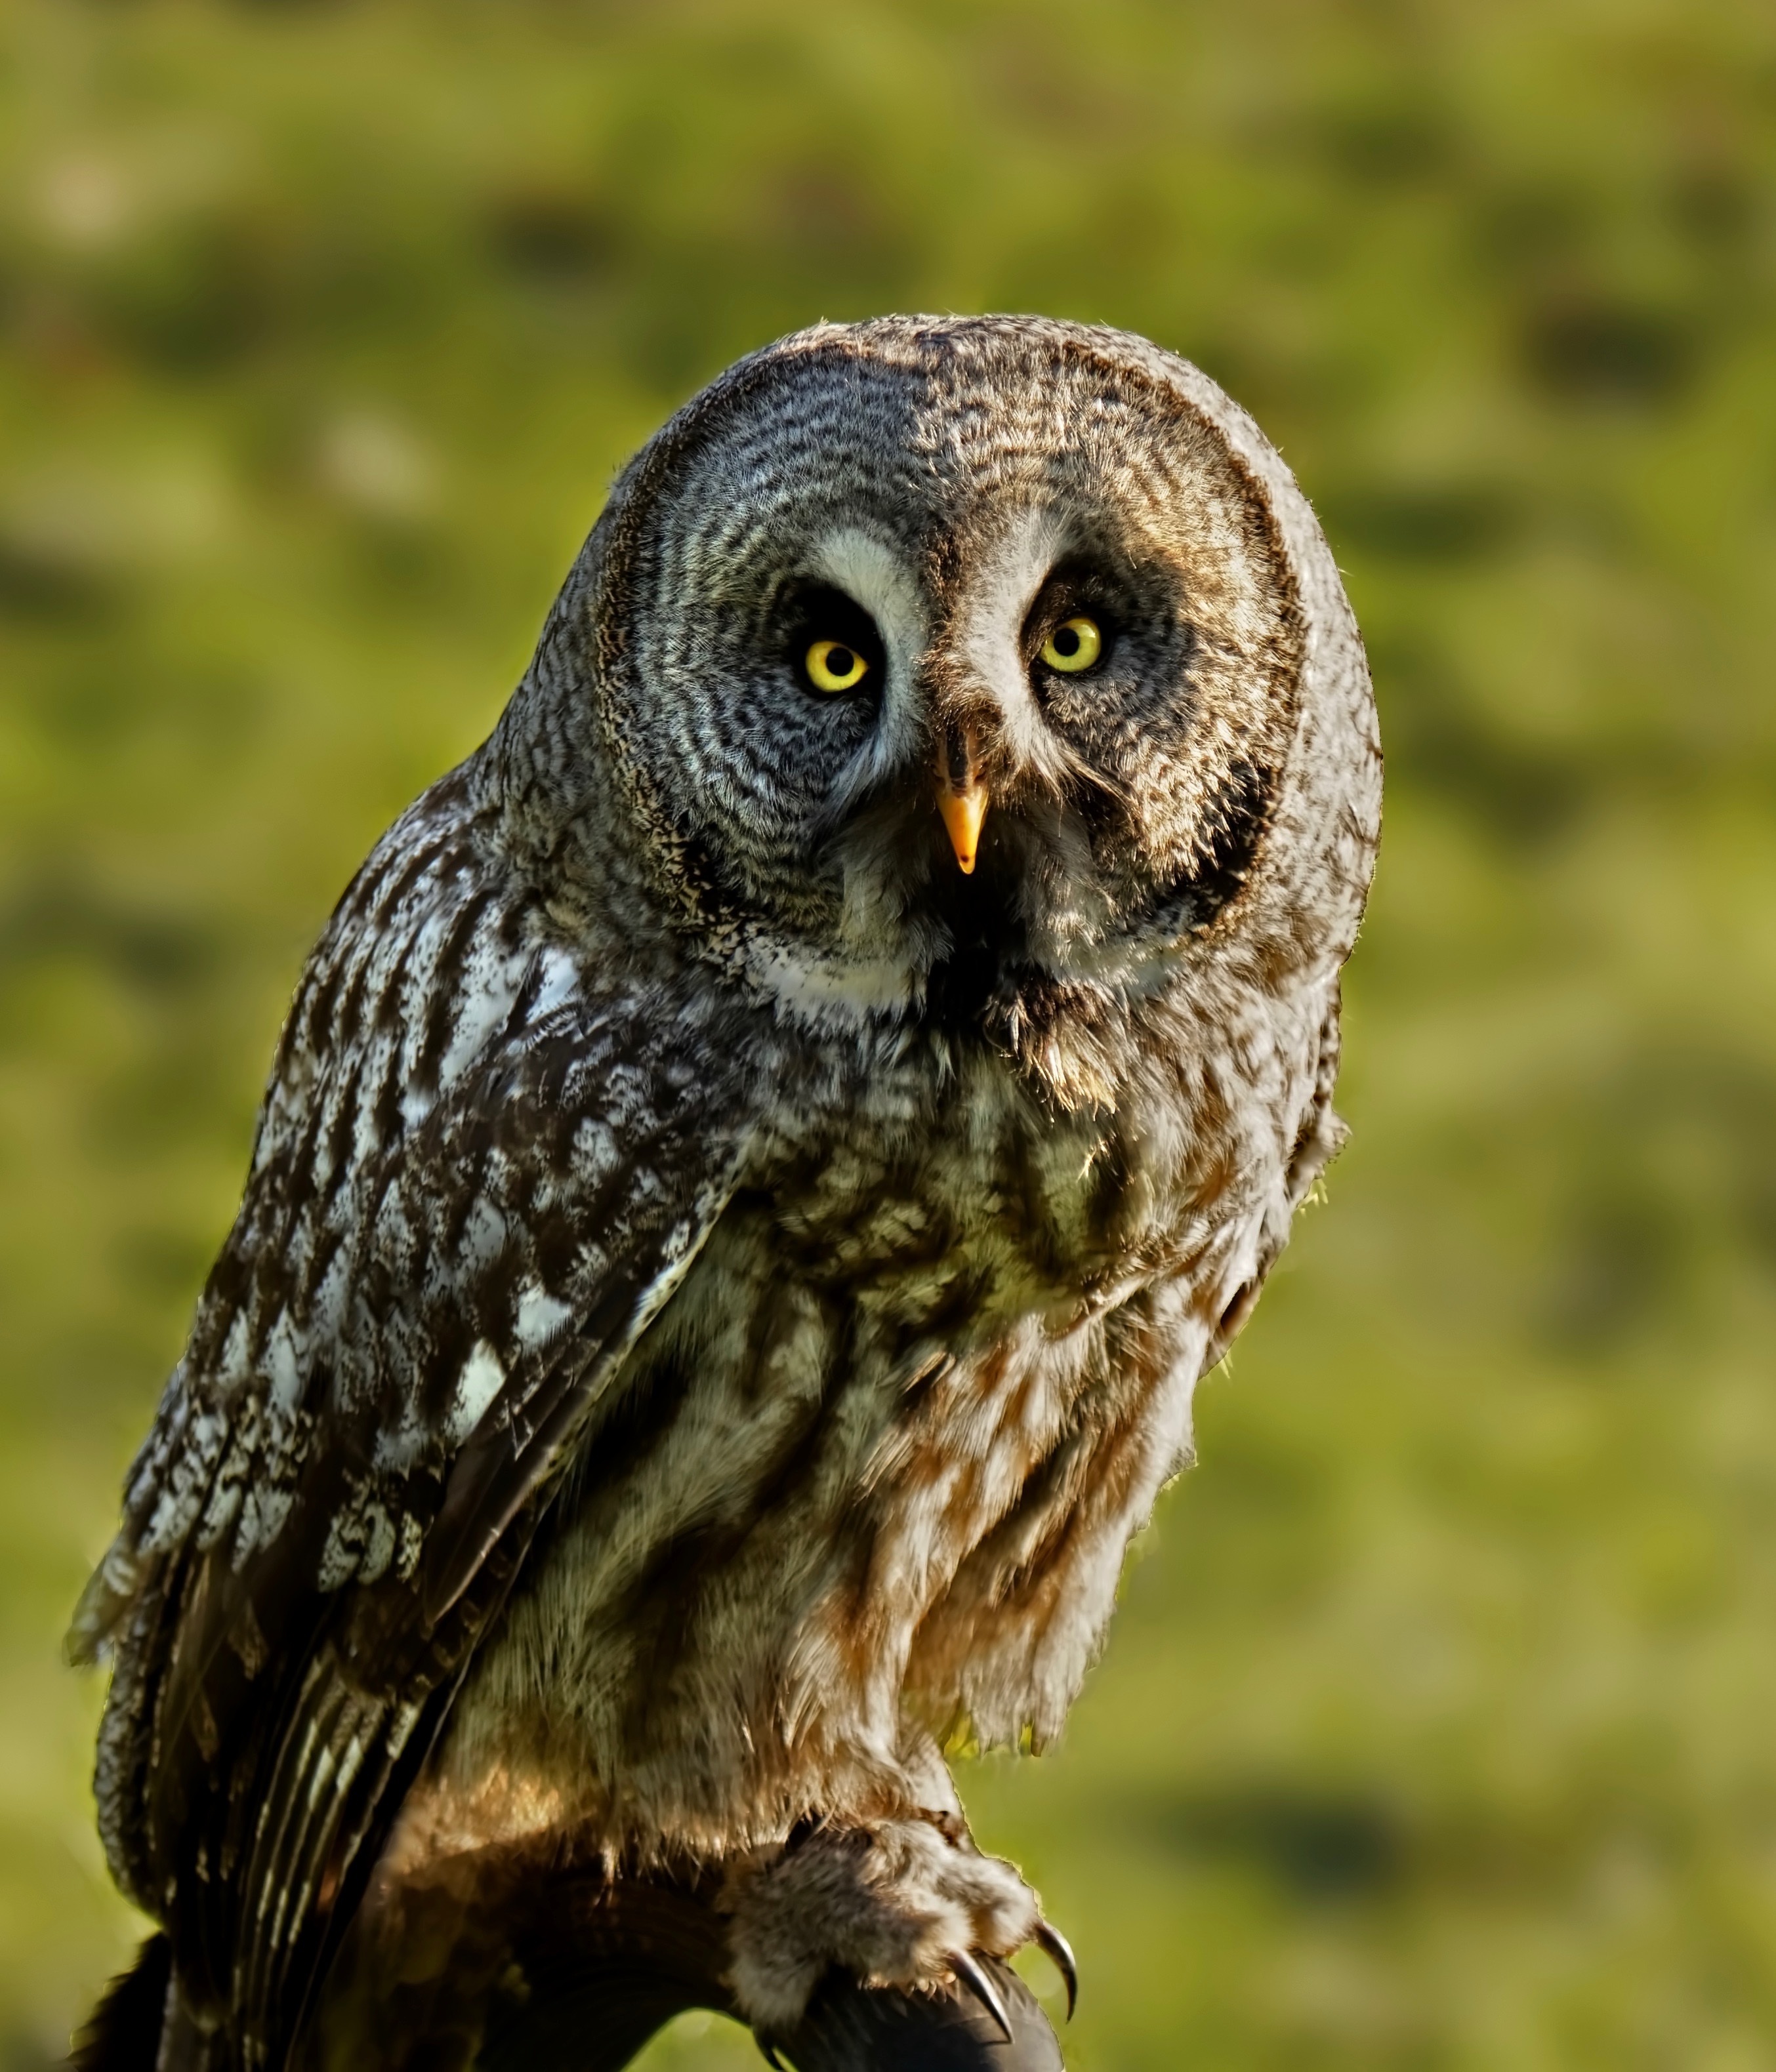
bird, animal, wildlife, beak, owl, fauna, raptor, bird of prey, close up, vertebrate, falcon, buzzard, great grey owl, accipitriformes